Furness General Hospital

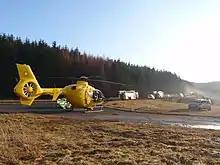
A North West Air Ambulance helicopter attending an incident in Shap, Eden before heading to FGH with the patient

An inspection by the Care Quality Commission (CQC) published in February 2017 gave the hospital a 'good' overall rating with caring graded as 'outstanding' but with patient safety 'requiring improvement'. The CQC inspected the service again in 2019 and the hospital's overall rating was unchanged. Most recently, the CQC inspected the service in 2021 and the overall rating had fallen to 'requires improvement'. Specific services indicated that End of Life Care was 'outstanding', Urgent and Emergency Services 'requires improvement' and Maternity was 'inadequate', while all other service areas were 'good'.